Fairey Battle

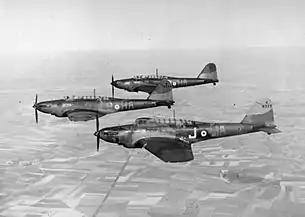
218 Squadron Fairey Battles over France, circa 1940

Completed aircraft were promptly dispatched for testing at the company's facility adjacent to RAF Ringway, about 6 miles away. A total of 1,156 aircraft were produced by Fairey. Subsequently, as part of government-led wartime production planning, a shadow factory operated by the Austin Motor Company at Cofton Hackett in Longbridge, also produced the type, manufacturing a total of 1,029 aircraft to Specification P.32/36. On 22 July 1938, the first Austin-built Battle, "L4935", conducted its maiden flight. Concerns that the aircraft was obsolete had become widespread but due to the difficulties associated with getting other aircraft types into production and the labour force having already been established, stop-gap orders were maintained and production continued at a steady rate until late 1940.